Renaissance architecture

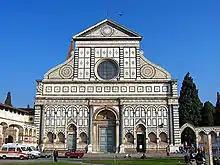
Façade of Santa Maria Novella, 1456–1470

The Palazzo Medici Riccardi is Classical in the details of its pedimented windows and recessed doors, but, unlike the works of Brunelleschi and Alberti, there are no classical orders of columns in evidence. Instead, Michelozzo has respected the Florentine liking for rusticated stone. He has seemingly created three orders out of the three defined rusticated levels, the whole being surmounted by an enormous Roman-style cornice which juts out over the street by 2.5 meters.